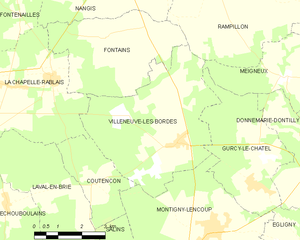
Carte des communes françaises Villeneuve-les-Bordes